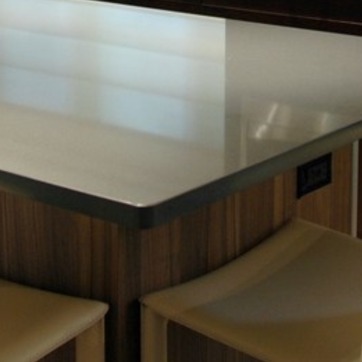
Material: polishedstone